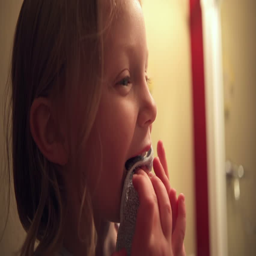
an adorable little girl holds a towel over the area where her tooth fell out .